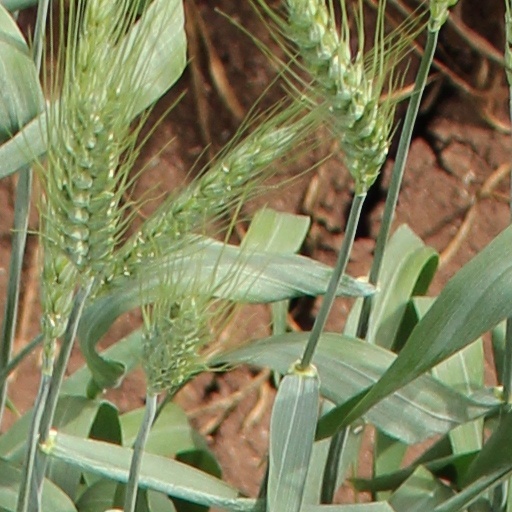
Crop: wheat